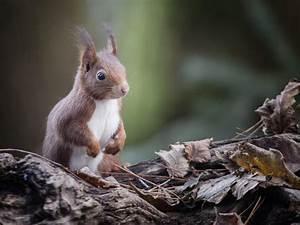
squirrel